African Union Mission to Somalia

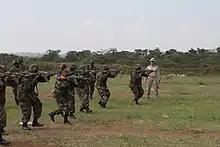
Ugandan troops training, 2012

Following the defeat of the Islamic Courts Union in December 2006 – January 2007 the international community began to gather both fiscal commitments as well as military forces for the mission. Nations of the African Union (AU) outside the Intergovernmental Authority on Development community were drawn on to provide support.